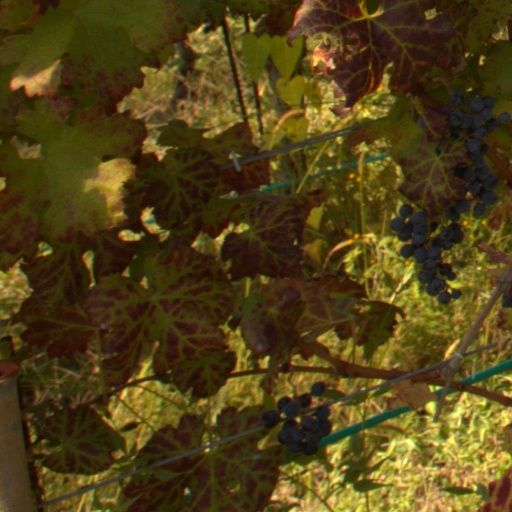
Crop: grape